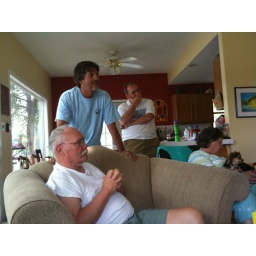
Watching Wimbleton in the lake house this morning